HSBC Bank Malaysia

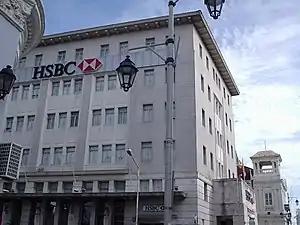
In 1884, the first HSBC branch in Malaysia was established in Penang to serve merchants in the region.

In 1884, after the establishment of The Hongkong and Shanghai Banking Corporation Limited offices in Shanghai and Hong Kong, the bank established its third office in Penang, one of the Strait Settlements in present-day Malaysia, with permission to issue currency notes. The bank later opened its office in Malacca in 1909 and by the end of 1912, offices had opened in Ipoh, Kuala Lumpur, Johor Bahru and Kota Bharu. During the 1920s and 1930s, the bank opened more branches in several states, Sungai Petani branch in 1922, Kuantan in 1929, Muar in 1930, and Kuala Terengganu in 1936.